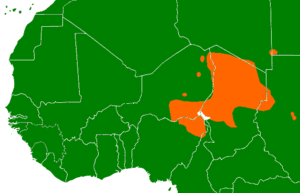
Les langues sahariennes sont une des branches de la famille des langues nilo-sahariennes. Elle s'étend du bassin du Lac Tchad jusqu'à l'ouest du Soudan.